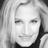
Emotion: neutral